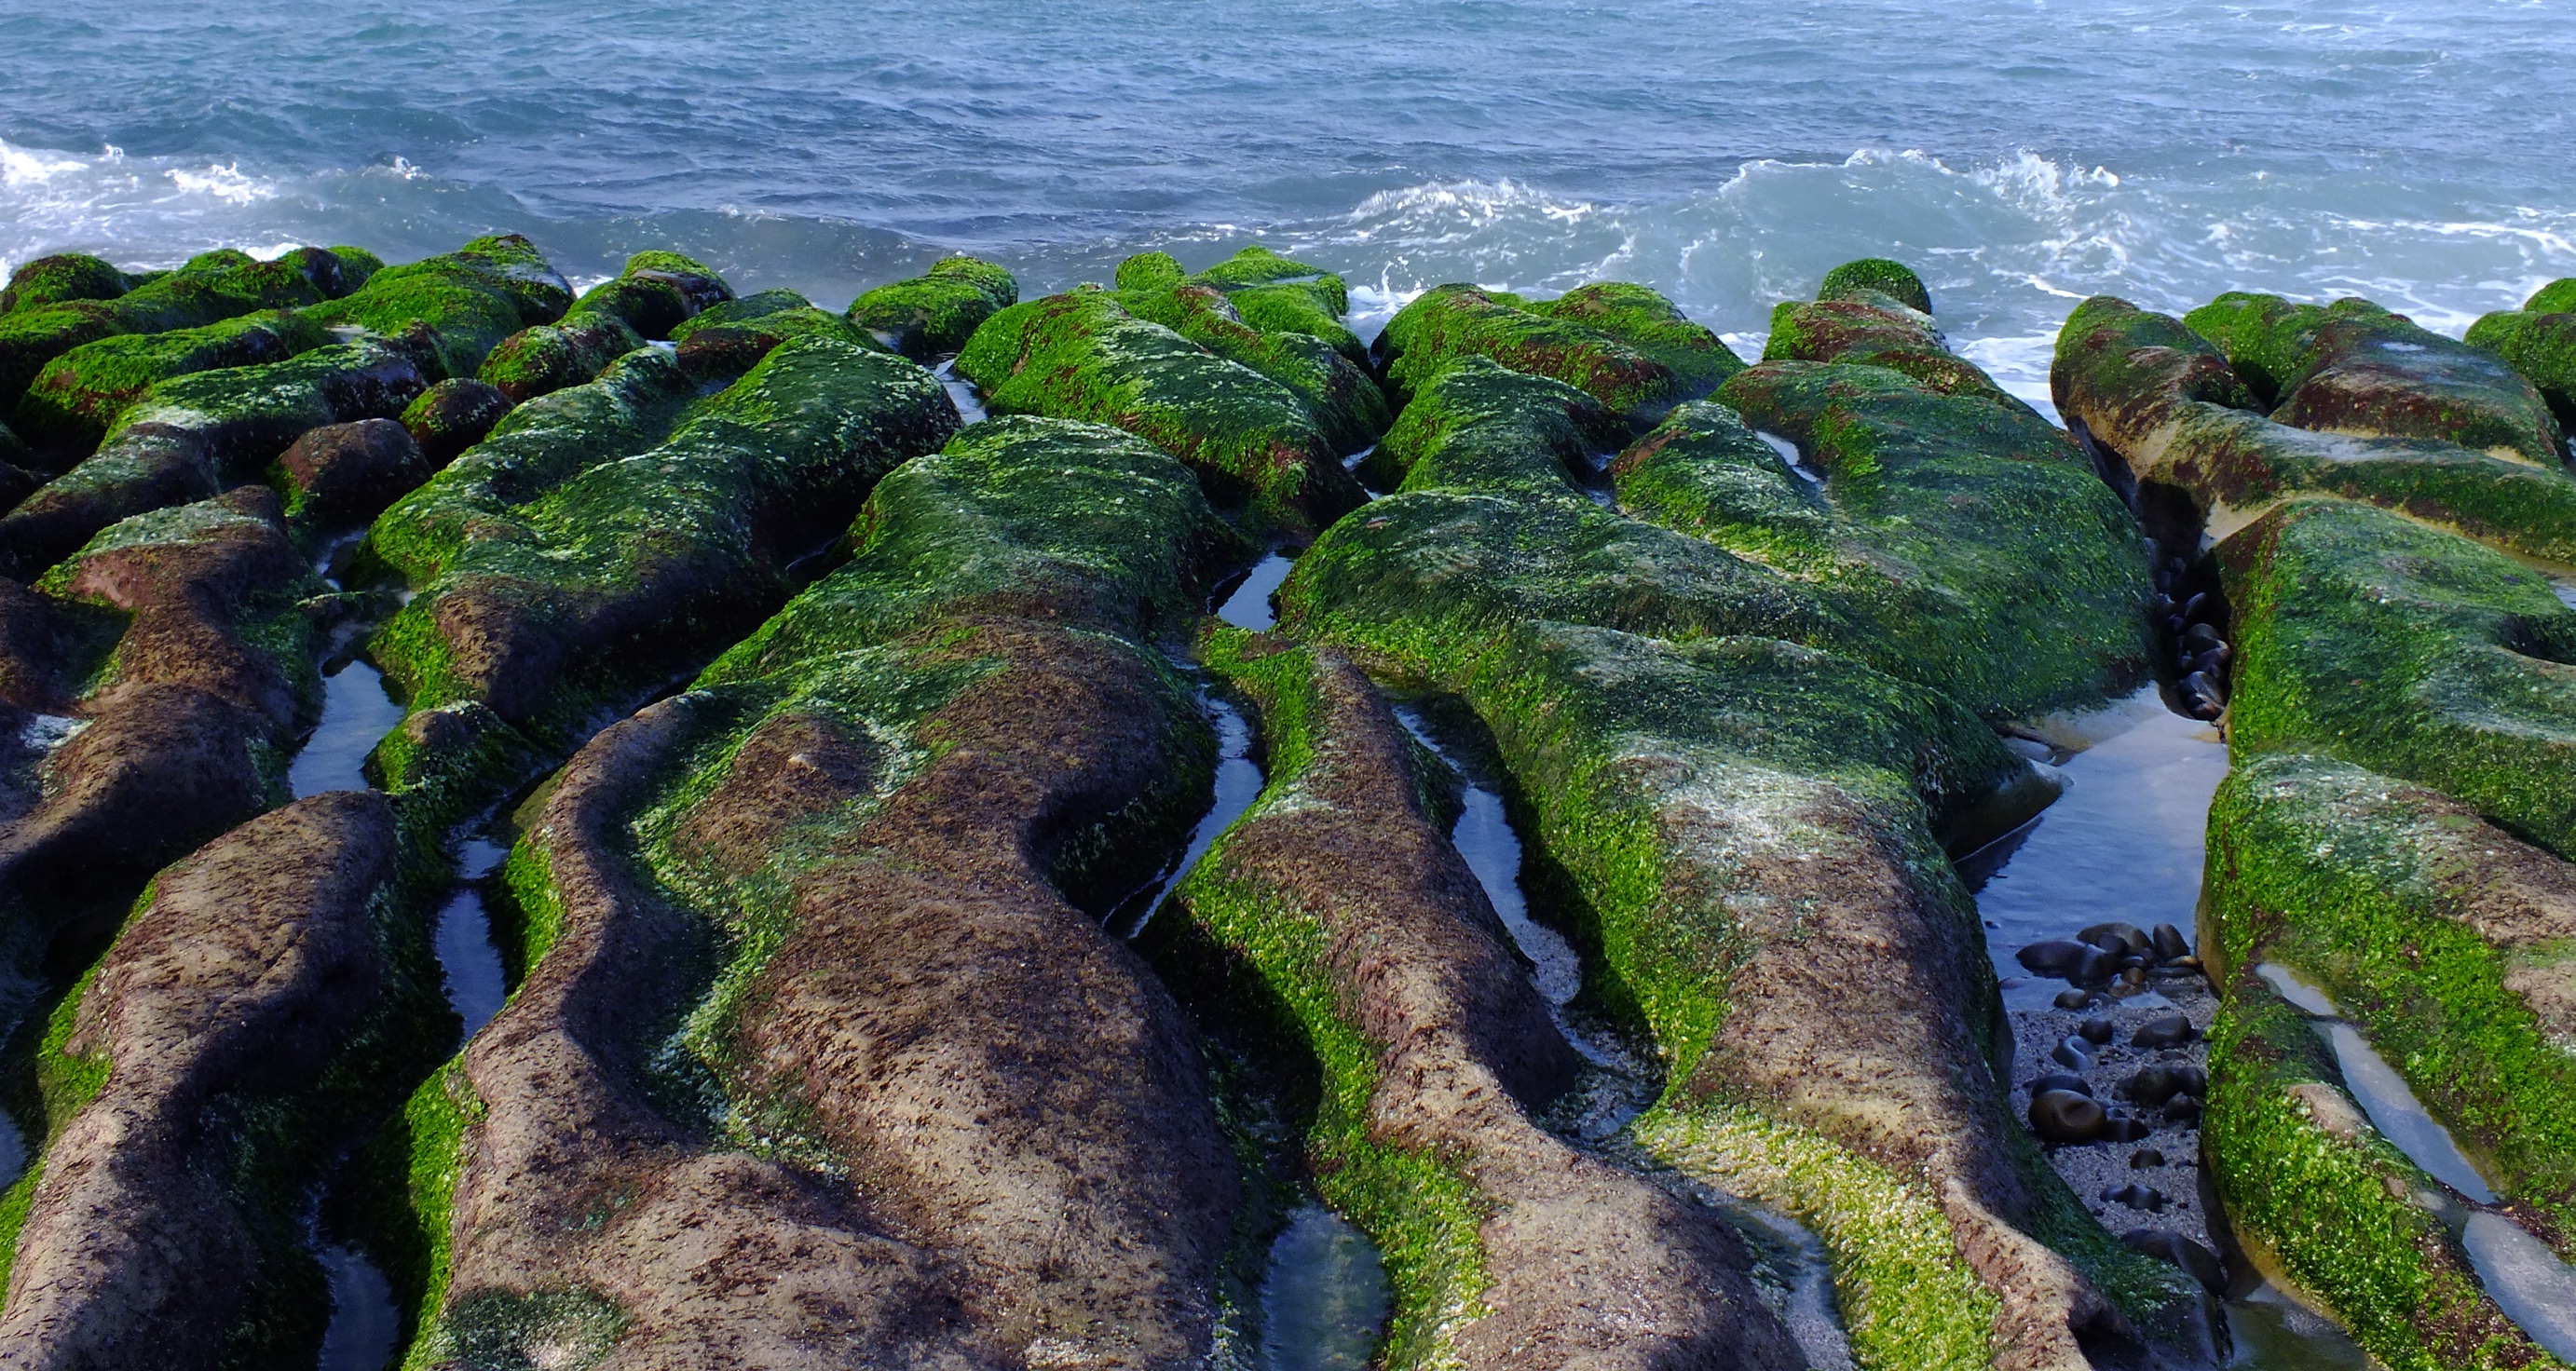
beach, landscape, sea, coast, tree, water, nature, rock, ocean, shore, wave, stone, cliff, seaside, green, seaweed, terrain, material, coral reef, geology, algae, taiwan, habitat, tropics, sea water, the sea, hai bian, tide pool, beautiful port, laomei, the northeast corner